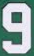
Number: 9